Hande Yener

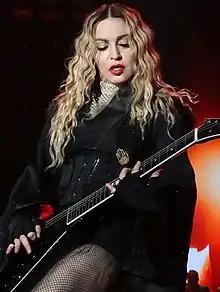
American singer Madonna has been a source of inspiration for Yener.

Yener has said that she has been influenced by various artists while shaping her career. Before becoming famous, she was mostly inspired by Sezen Aksu about which she said: "I was always imitating Sezen Aksu, and especially I would keep singing her songs 'Sen Ağlama' and 'Hadi Bakalım'. Meeting her and working alongside her to enter the music industry had made me freak out." While describing the songs in her first studio album, she said: "Because I'm a fan of Jennifer Lopez, there are fast and intense songs in my album that wriggle people's souls."